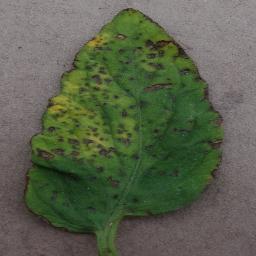
Label: Tomato___Bacterial_spot